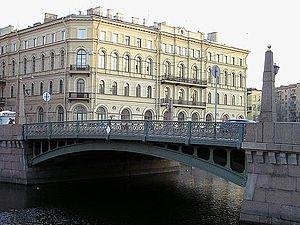
Le pont des Baisers est un pont célèbre de Saint-Pétersbourg qui traverse la Moïka et prolonge la rue Glinka. Il est l'objet de beaucoup d'anecdotes littéraires à cause de son nom, et de peintures, car l'on y voit en fond la coupole de la cathédrale Saint-Isaac. Il mesure 41,5 m de long et 23,5 m de large.